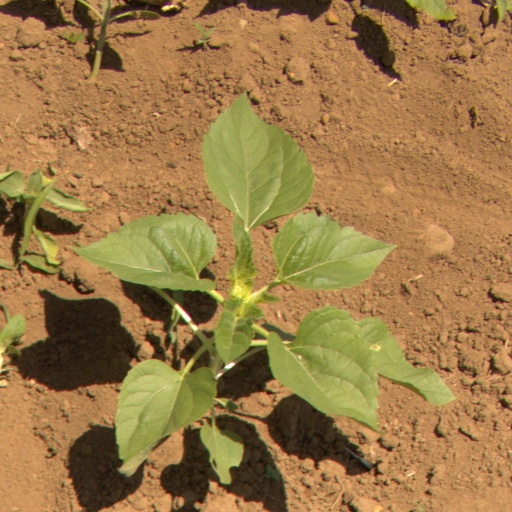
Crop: Jerusalem artichoke